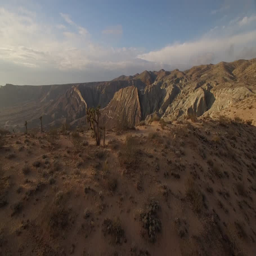
aerial revealing shot of a desert landscape